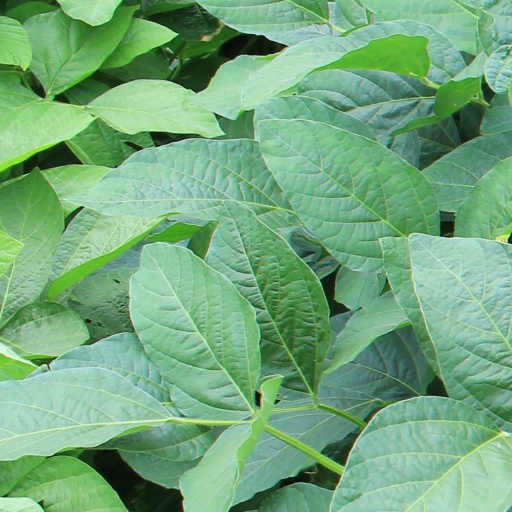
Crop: soybean